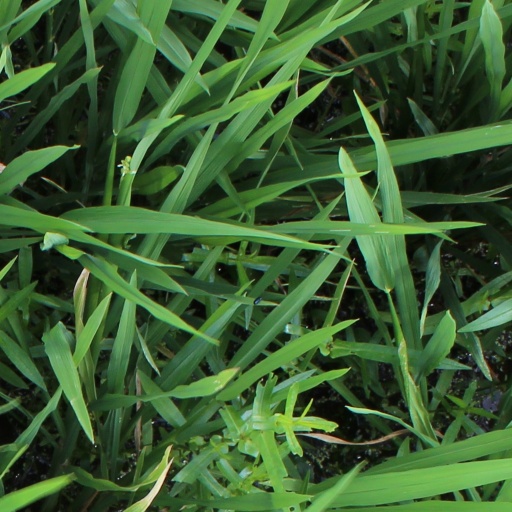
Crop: rice